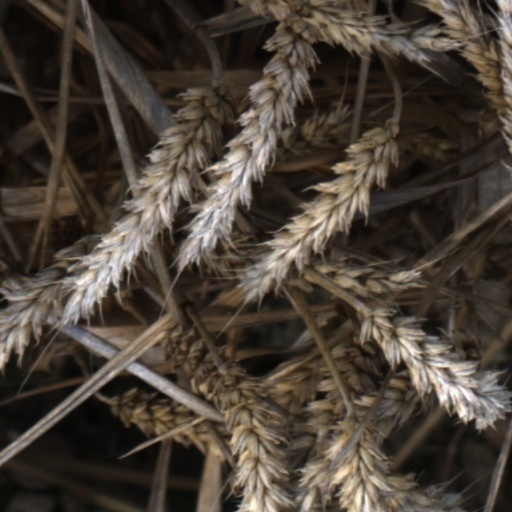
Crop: wheat